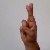
The image shows a hand gesture representing the letter 'R' in Indian Sign Language.